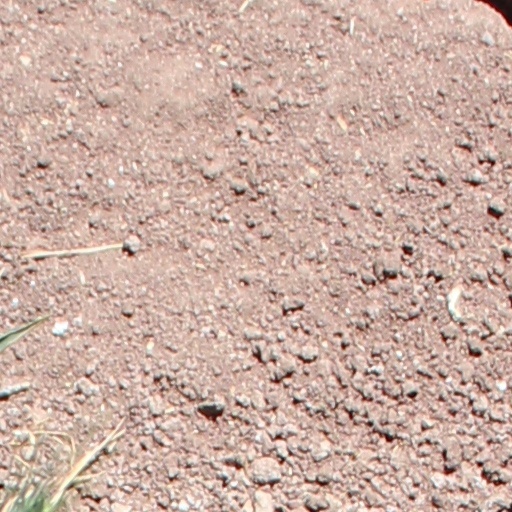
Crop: wheat